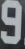
Number: 9